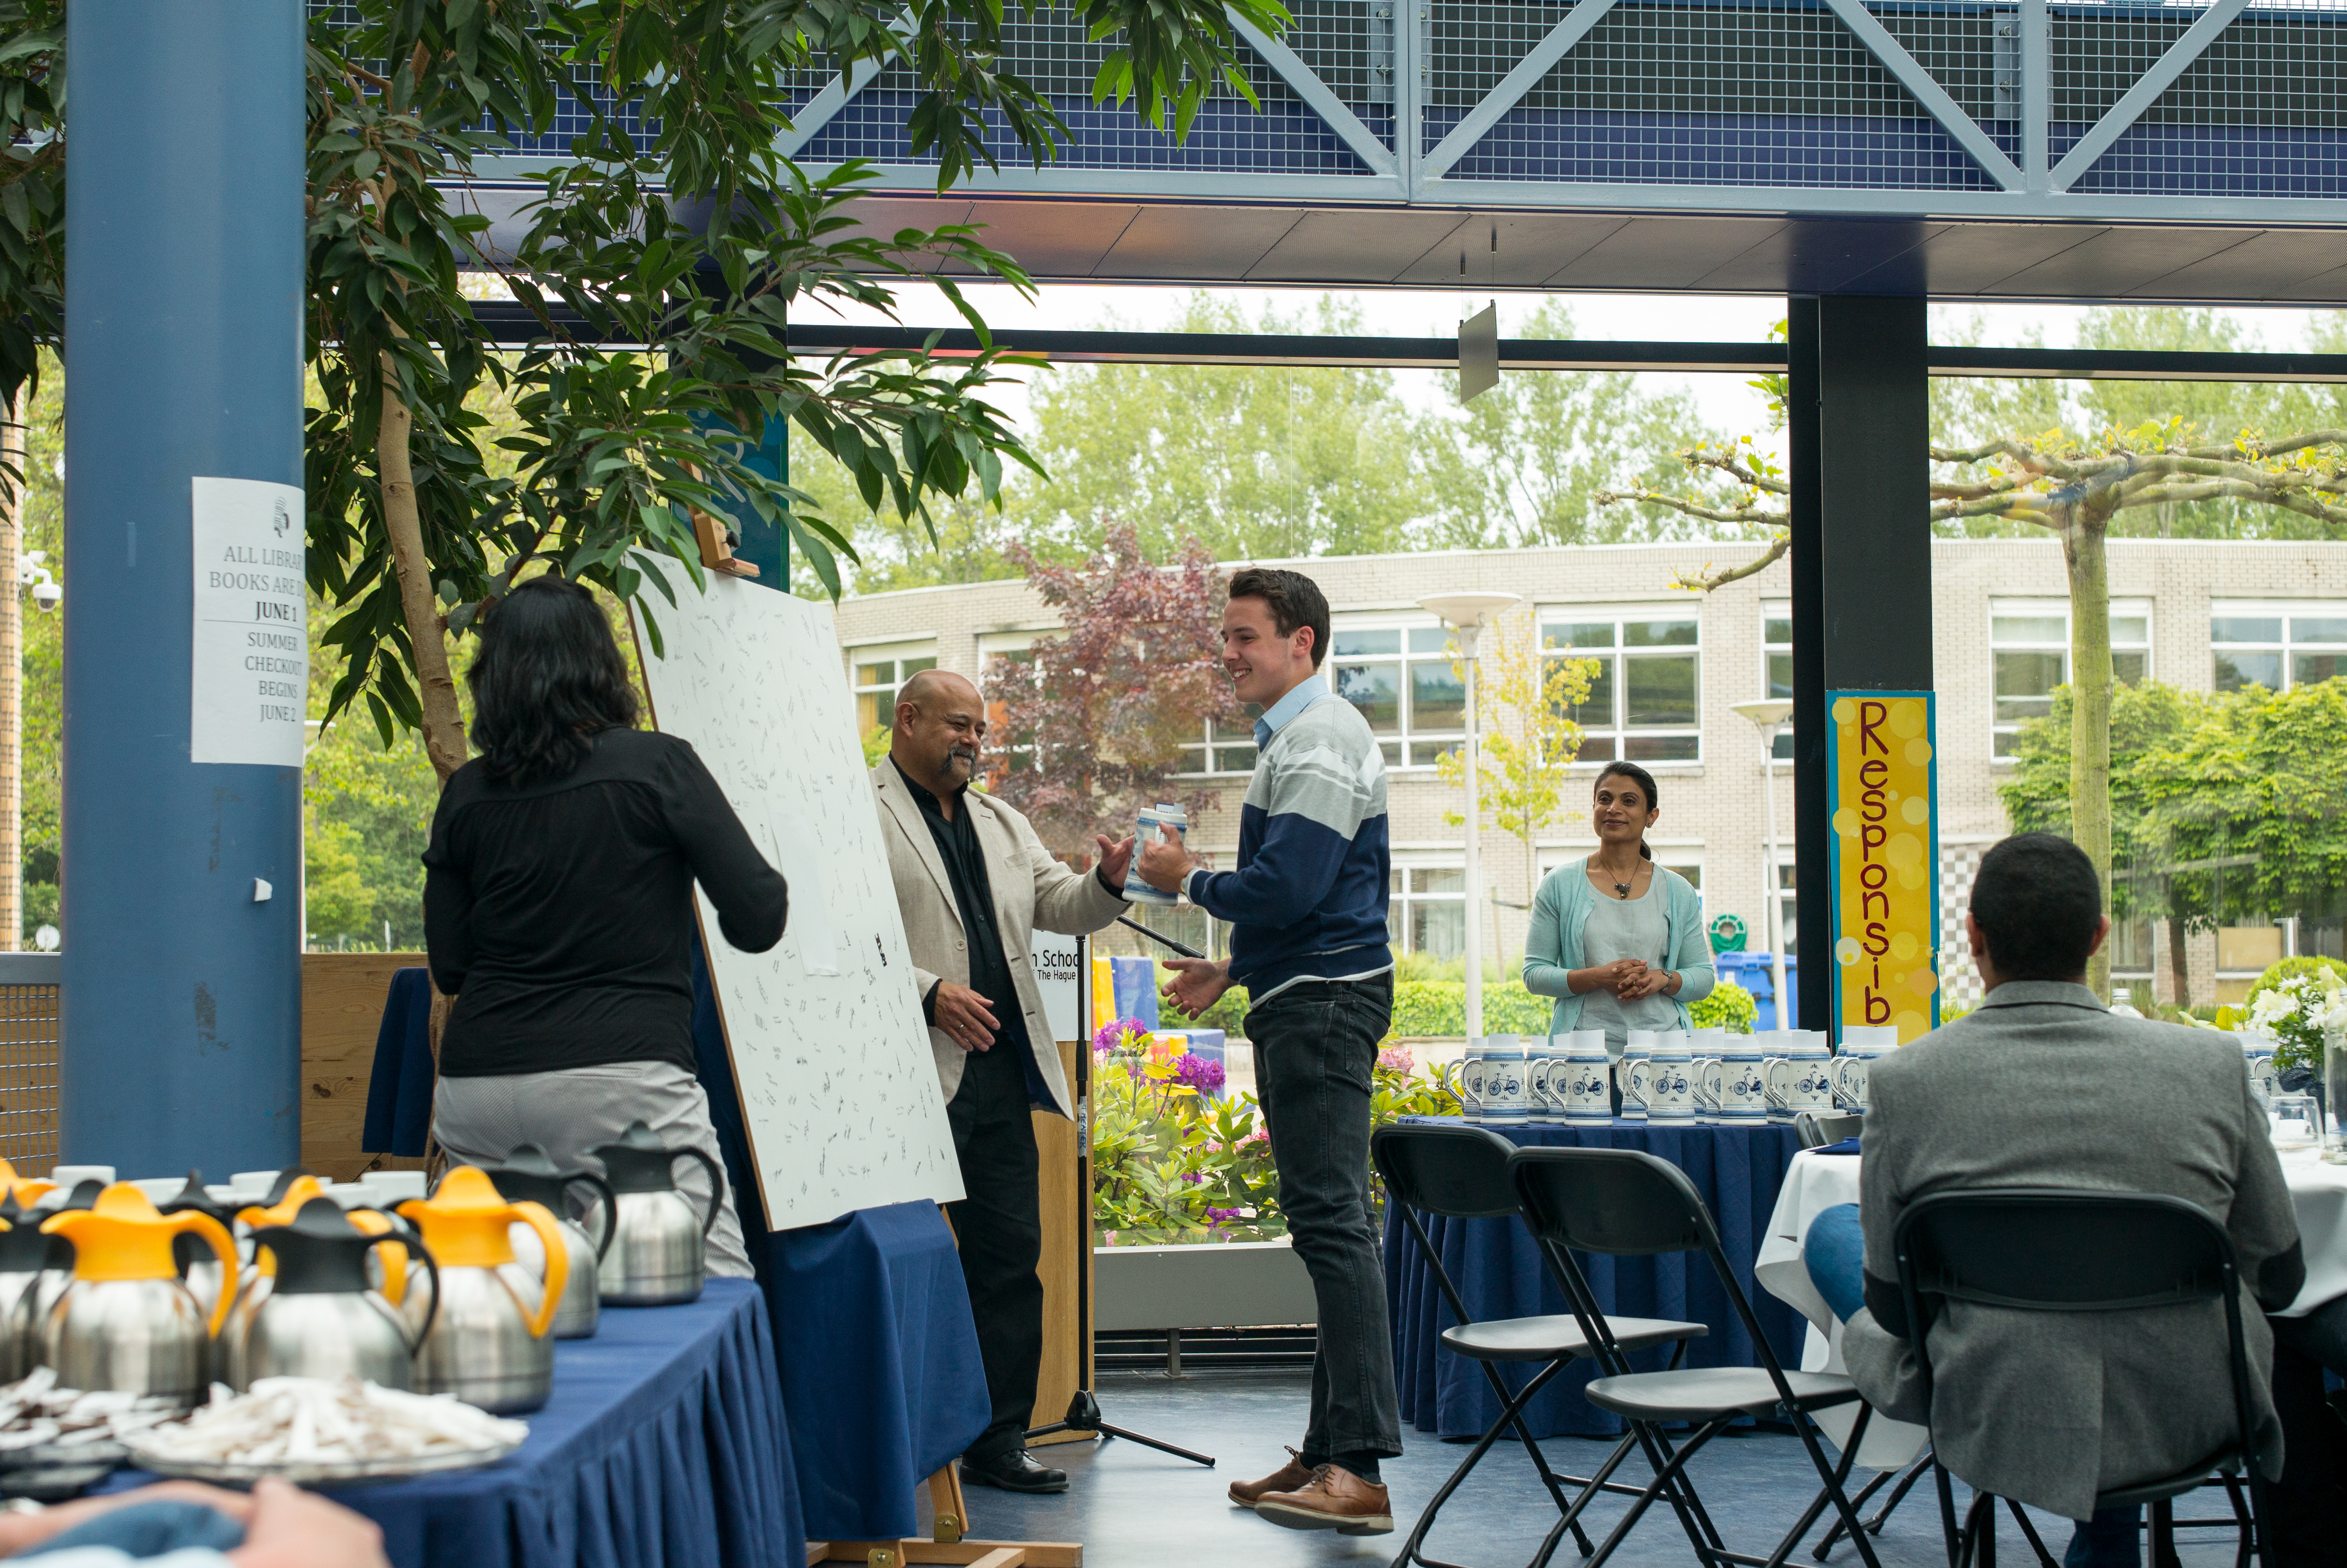
europe, meal, high, ash, lunch, holland, hague, netherlands, international, m, american, students, cap, 50, school, senior, leica, 240, summilux, wassenaar, graduation, gown